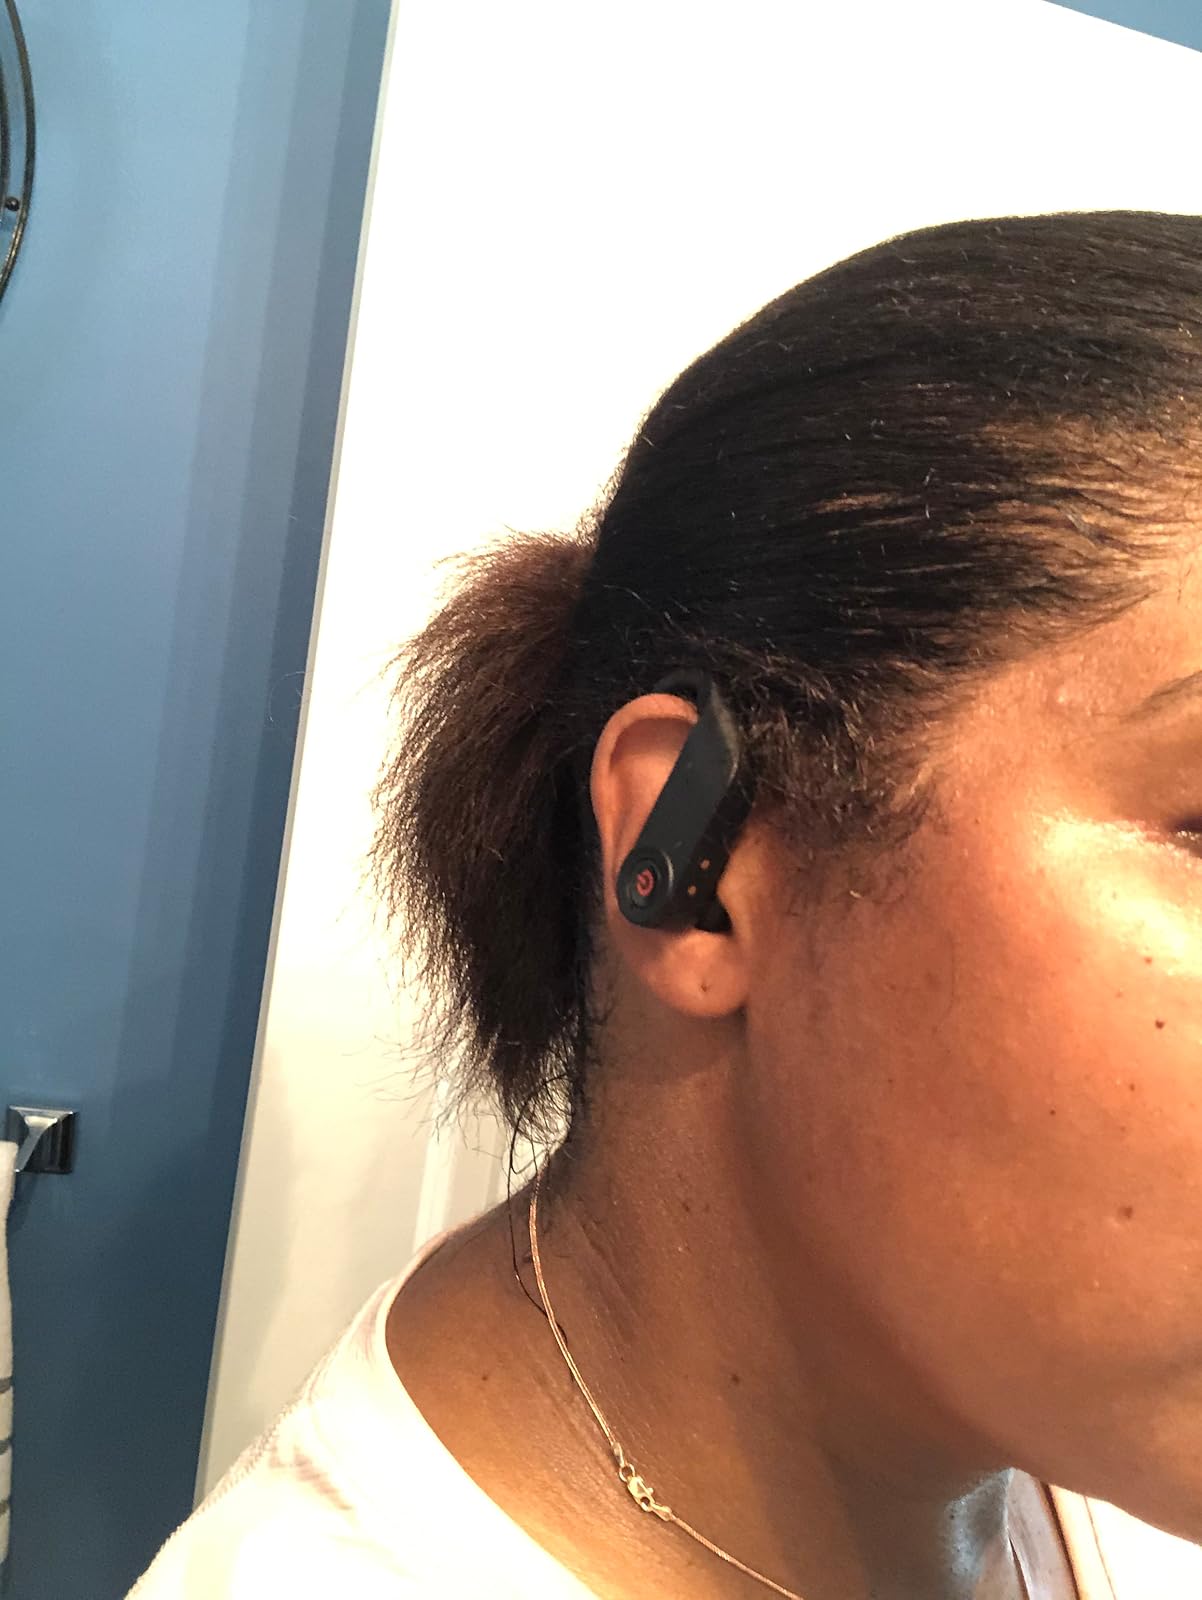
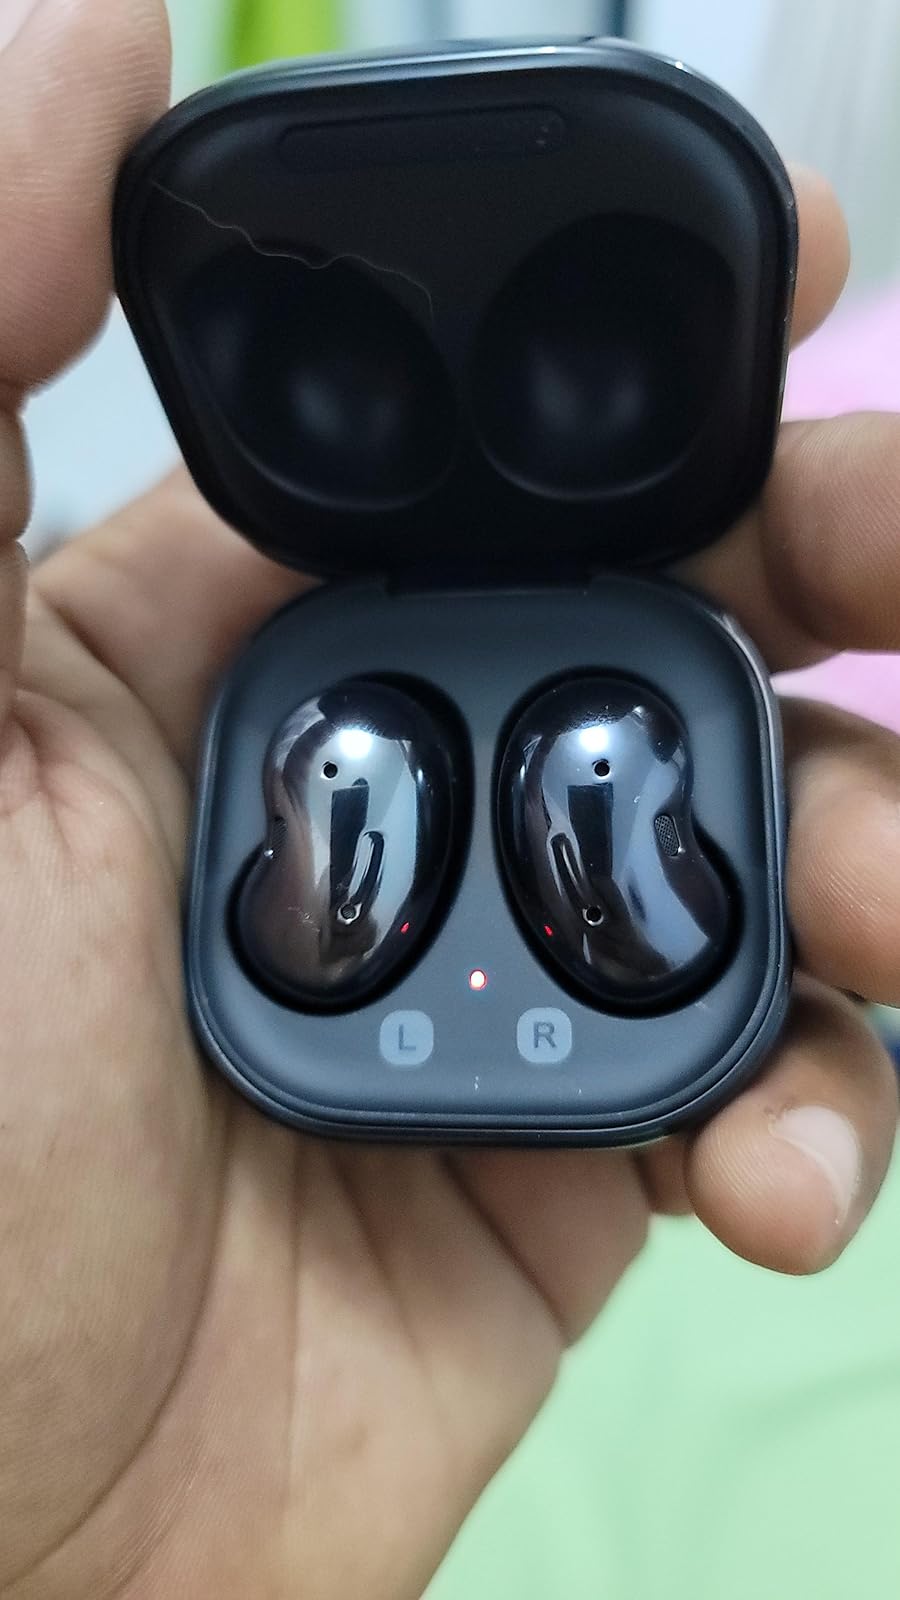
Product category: earbuds
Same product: no